SS Dakota

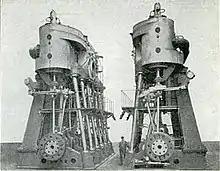
Main engines of the "SS Dakota"

In addition to the vast amount of cargo the ship could carry, "Dakota" had also accommodations constructed for 218 first-class, 68 second-class and approximately 2,300 steerage passengers. The first class cabins were located in the large deck-house amidships which also featured a dining salon, being able to sit approximately 200 people, a library and a ladies boudoir. The bridge deck housed a smoking room and a cafe which was open 24 hours a day. To provide for such a large number of passengers, the vessel had a refrigerating plant installed, operating on the American-Linde system, capable of cooling 300 tons of provisions, and refrigerating 1,700 tons of produce. The vessel was also equipped with four large evaporators in her engine room, capable of producing 30,000 gallons of fresh water per day to be used both by her boilers and passengers and crew.